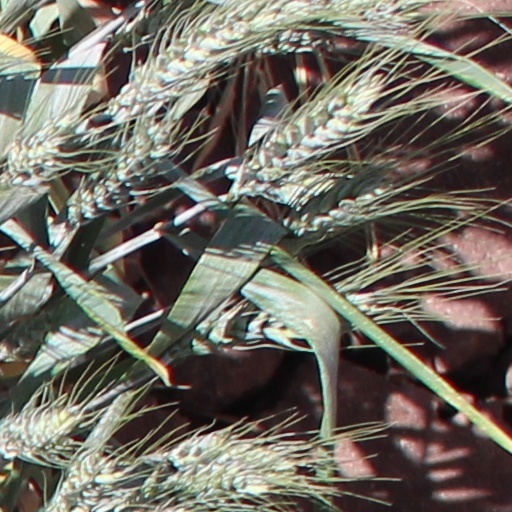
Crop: wheat